Dicky Palyama

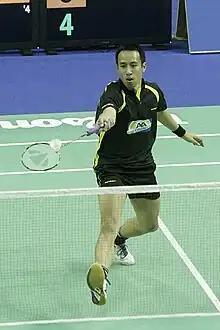

Dicky Palyama (born March 26, 1978, in Gouda) is a male badminton player from the Netherlands.